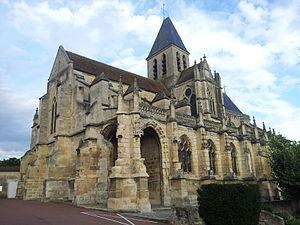
Église Saint-Martin de Triel-sur-Seine This building is indexed in the Base Mérimée, a database of architectural heritage maintained by the French Ministry of Culture,
L'église Saint-Martin est une église catholique paroissiale située à Triel-sur-Seine, en France. C'est un vaste édifice issu de quatre époques différentes. En raison des agrandissements successifs entre la fin du XVᵉ siècle et le milieu du XVIᵉ siècle, le plan est devenu très complexe, et la nef gothique du second quart du XIIᵉ siècle ne représente plus qu'une partie infime de la superficie totale. À l'origine, est une église d'un plan cruciforme régulier. Les voûtes de son vaisseau central s'effondrent probablement au bout de deux générations, ce qui motive la reconstruction des parties hautes au début du XIVᵉ siècle. Elles se caractérisent par un triforium de style gothique rayonnant particulièrement élégant. L'église conserve toutefois le défaut d'un vaisseau central et d'un transept trop étroits, et les habitants y remédient à la fin du XVᵉ siècle en équipant l'église d'un second bas-côté sur tout son flanc sud, et d'une grande chapelle de deux vaisseaux au nord du transept et du chœur. Ces parties sont de style gothique flamboyant, et plus soignées et plus homogènes à l'extérieur qu'à l'intérieur, où le raccordement avec les parties anciennes est malaisé.